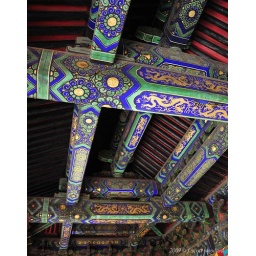
Colorfully painted beams and roof structure found in the former library adjacent the House of the Heavenly Lord.